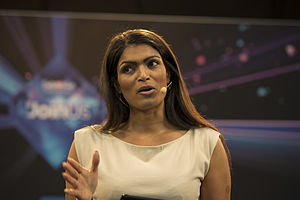
Ulla Essendrop
Essendrop i 2014.
Ulla Essendrop er en dansk studievært fra DR.